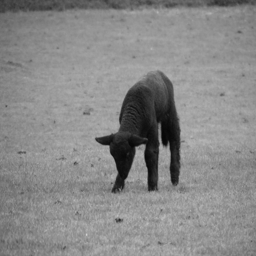
A small animal, maybe a baby sheep, is outside.
A black sheep with its face toward the ground
Small black sheep alone while grazing on a barren lot.
there is a lone sheep feeding in the pasture
A small black lamb grazing in a field alone.